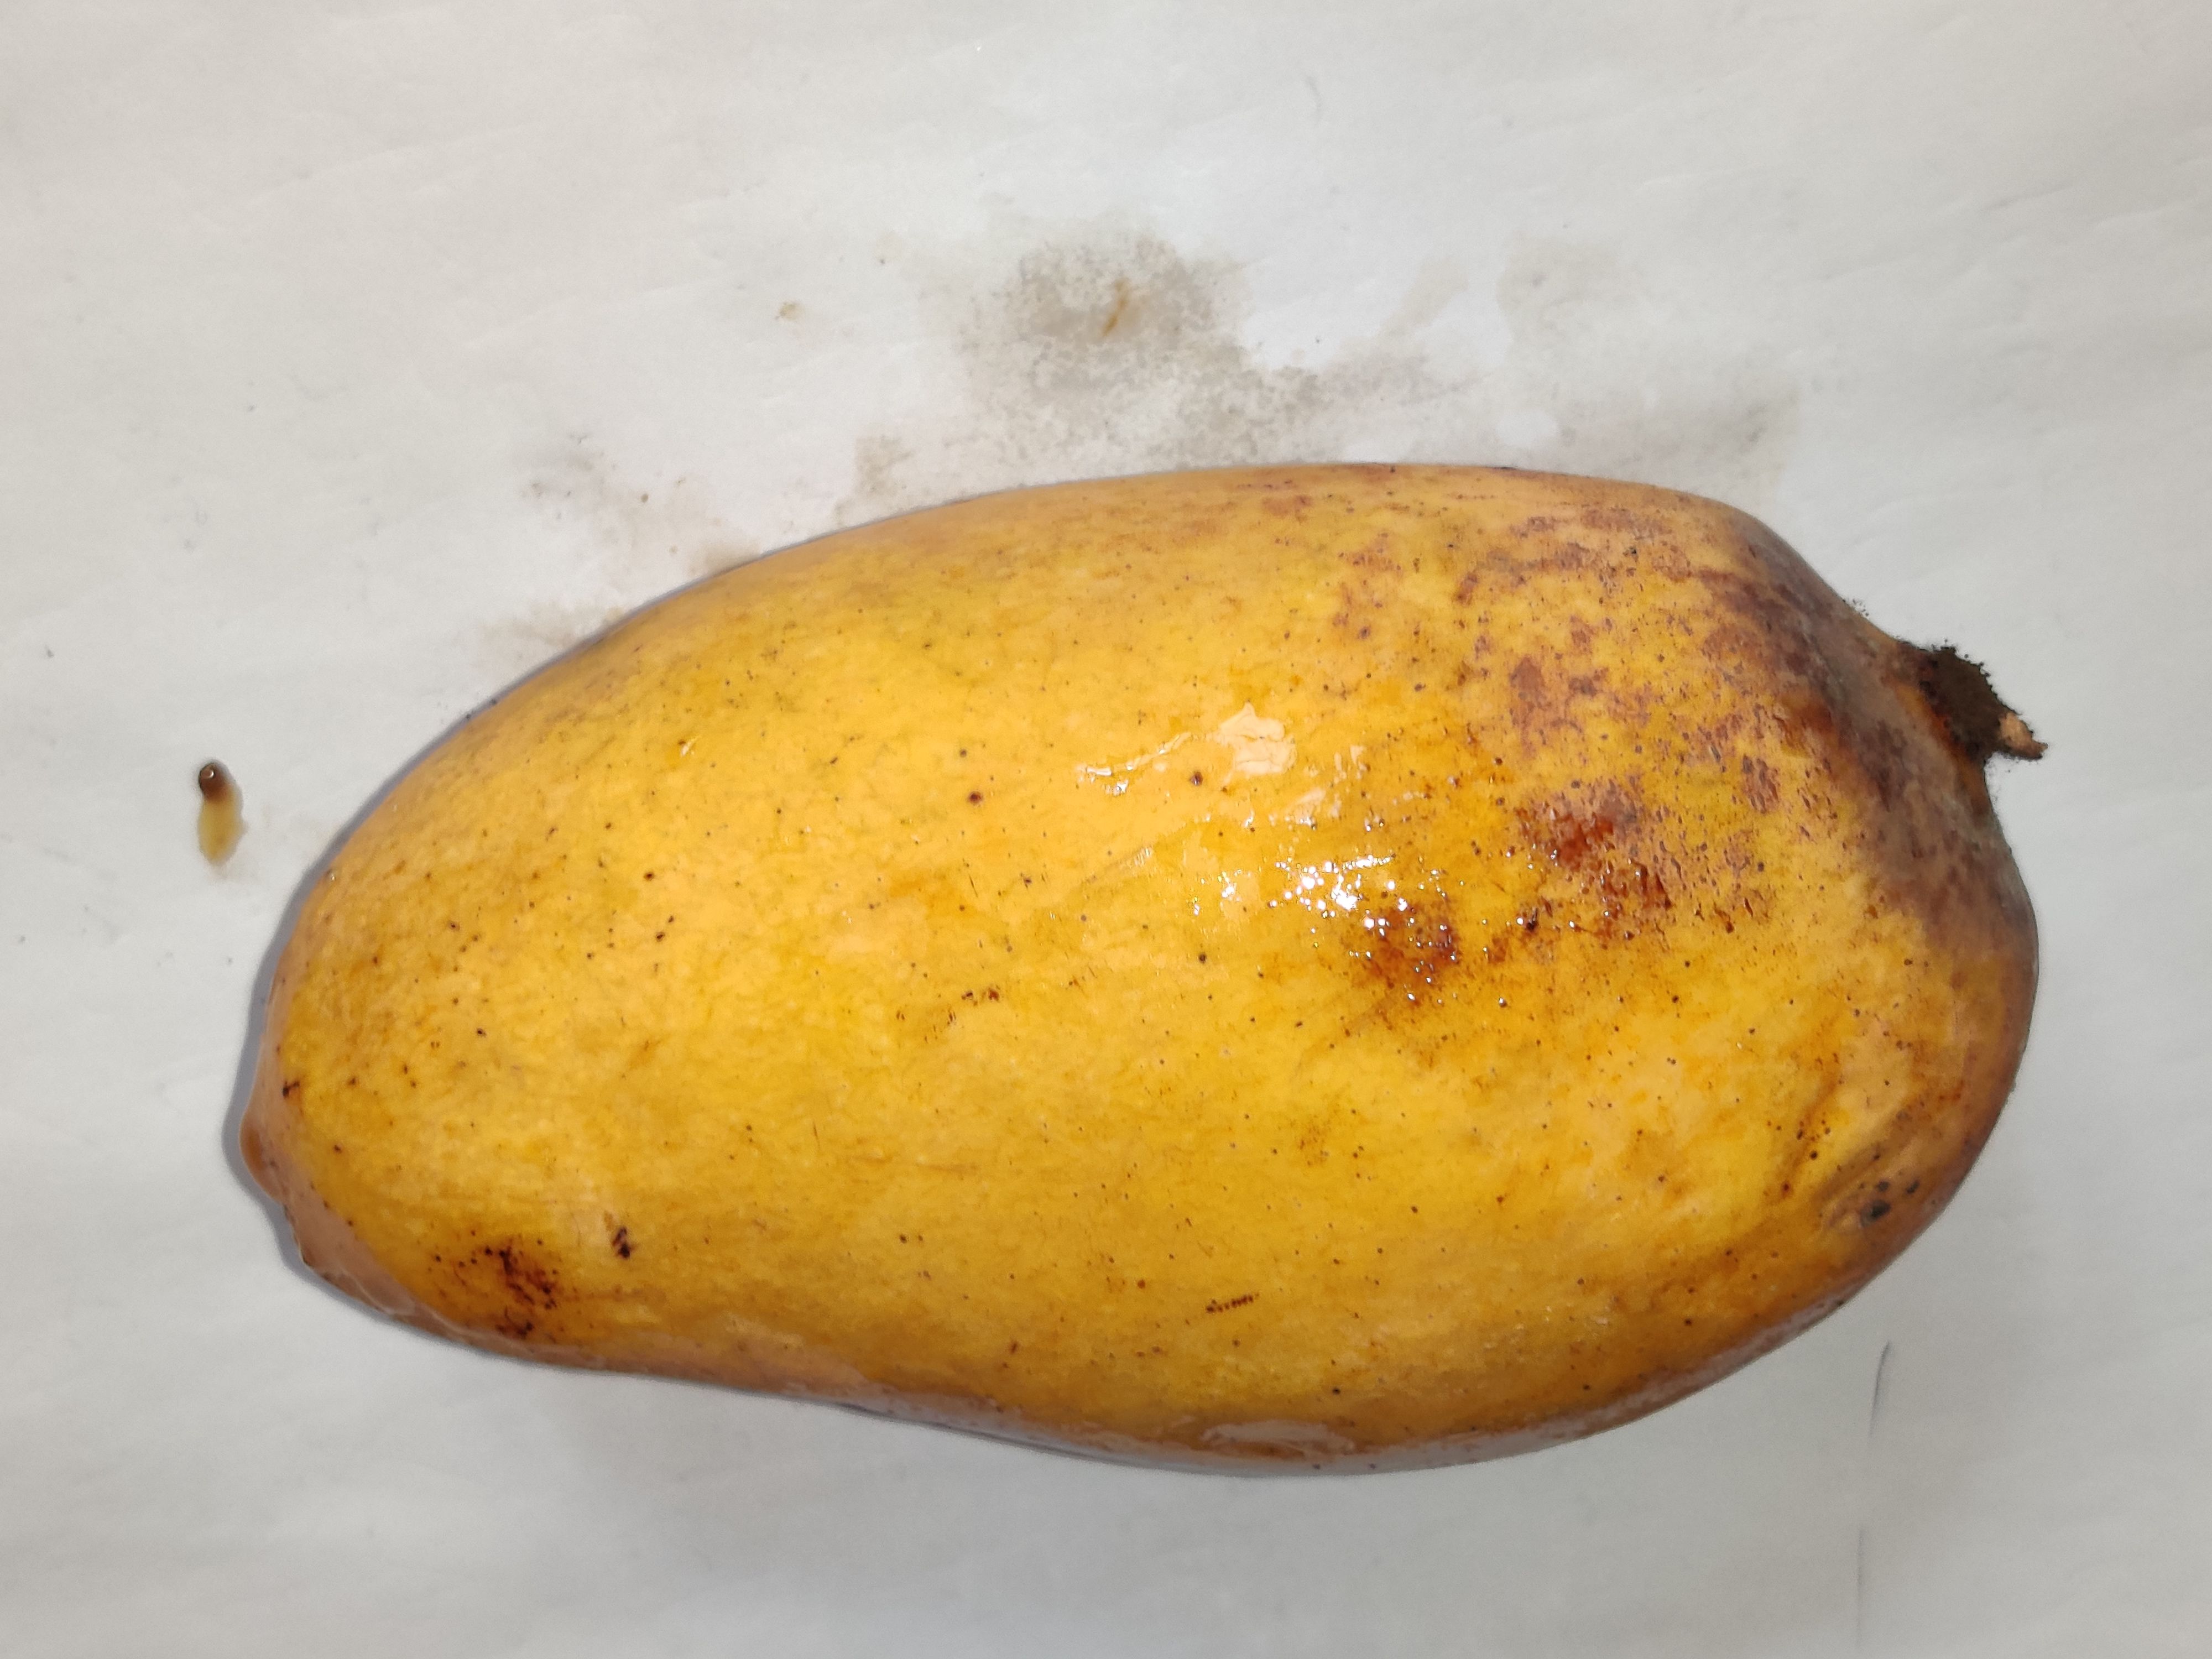
Fruit: mango
Grade: 2nd-grade